Mt. Meridian Schoolhouse

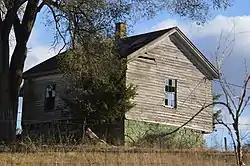
Front and northern side

Mt. Meridian Schoolhouse is a historic one-room school building located at Mt. Meridian, Augusta County, Virginia. It was built in 1886, and is a one-story, rectangular frame building with a gable roof. By 1890, the school had been enlarged to two rooms, which was later removed. The school closed in 1908.